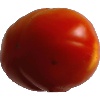
Label: Tomato 1